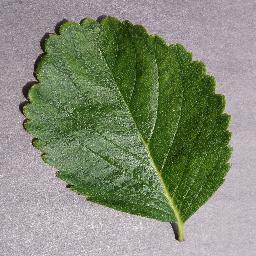
Label: Strawberry___healthy